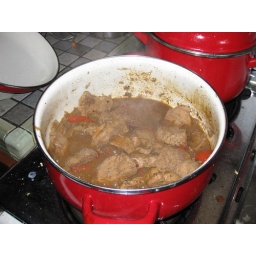
Salsa verde marinated pork loin with white wine, red bell peppers, garlic, onions stewing in the pot.